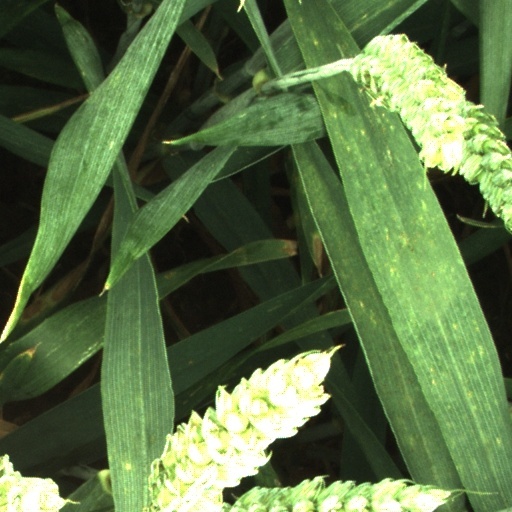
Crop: wheat